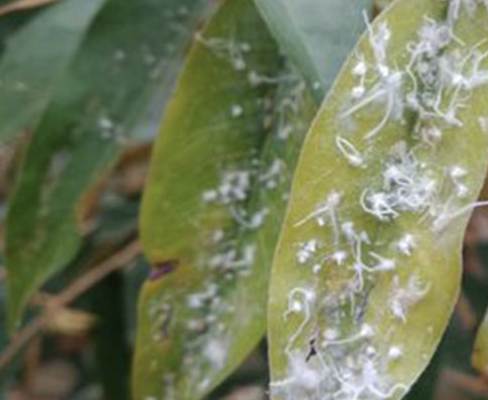
Label: mealybug_infestation